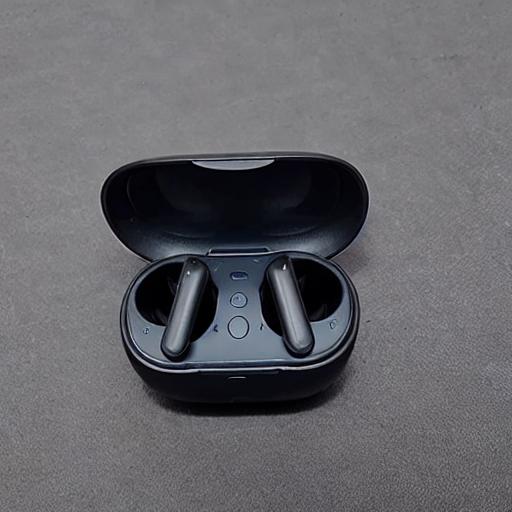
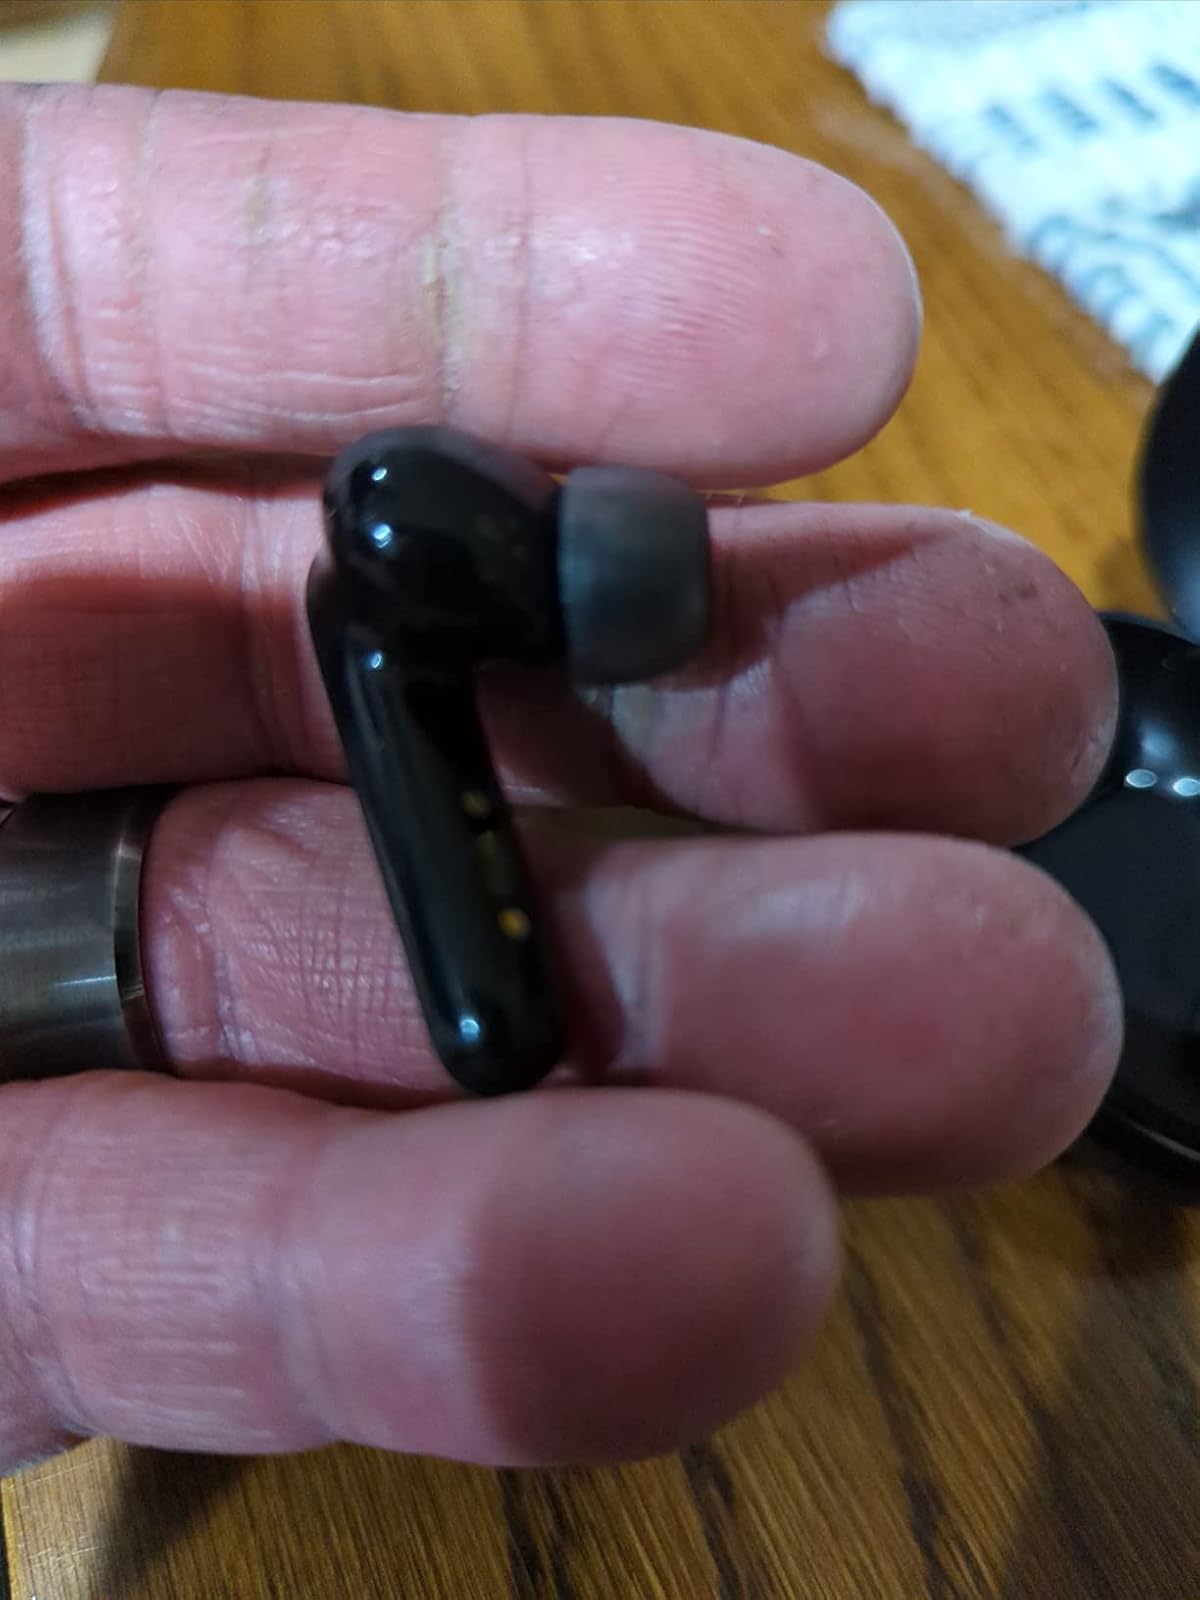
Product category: earbuds
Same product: no